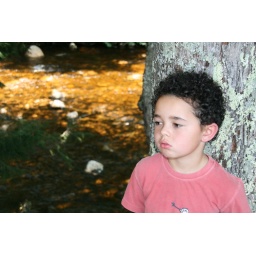
bored boy by river